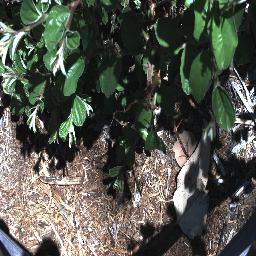
Label: chinee_apple